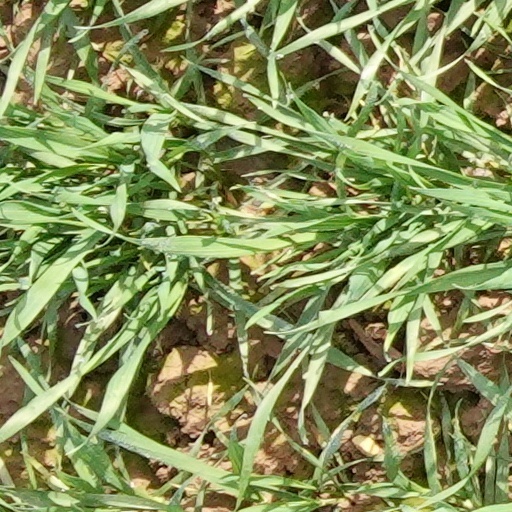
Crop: wheat